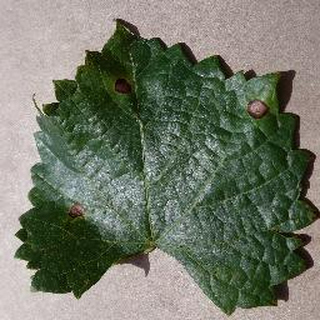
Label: grape_black_rot